Limmud FSU

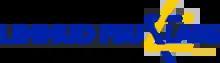
Limmud FSU Labs logo

Through the project, regional "Laboratories" are being created to provide comprehensive support, both professional and financial, for the development of educational and community initiatives among young Jews with roots in the FSU. It operates in the 11 centers where Limmud FSU annual conferences currently take place, with an aim to provide an ongoing Jewish experience between the main Limmud FSU events. However, initiatives can be realized not only in the cities where Limmud FSU events have already occurred, but also in any other city in the following countries and centers: Ukraine, Moldova, Australia, Canada, United States and Western Europe.